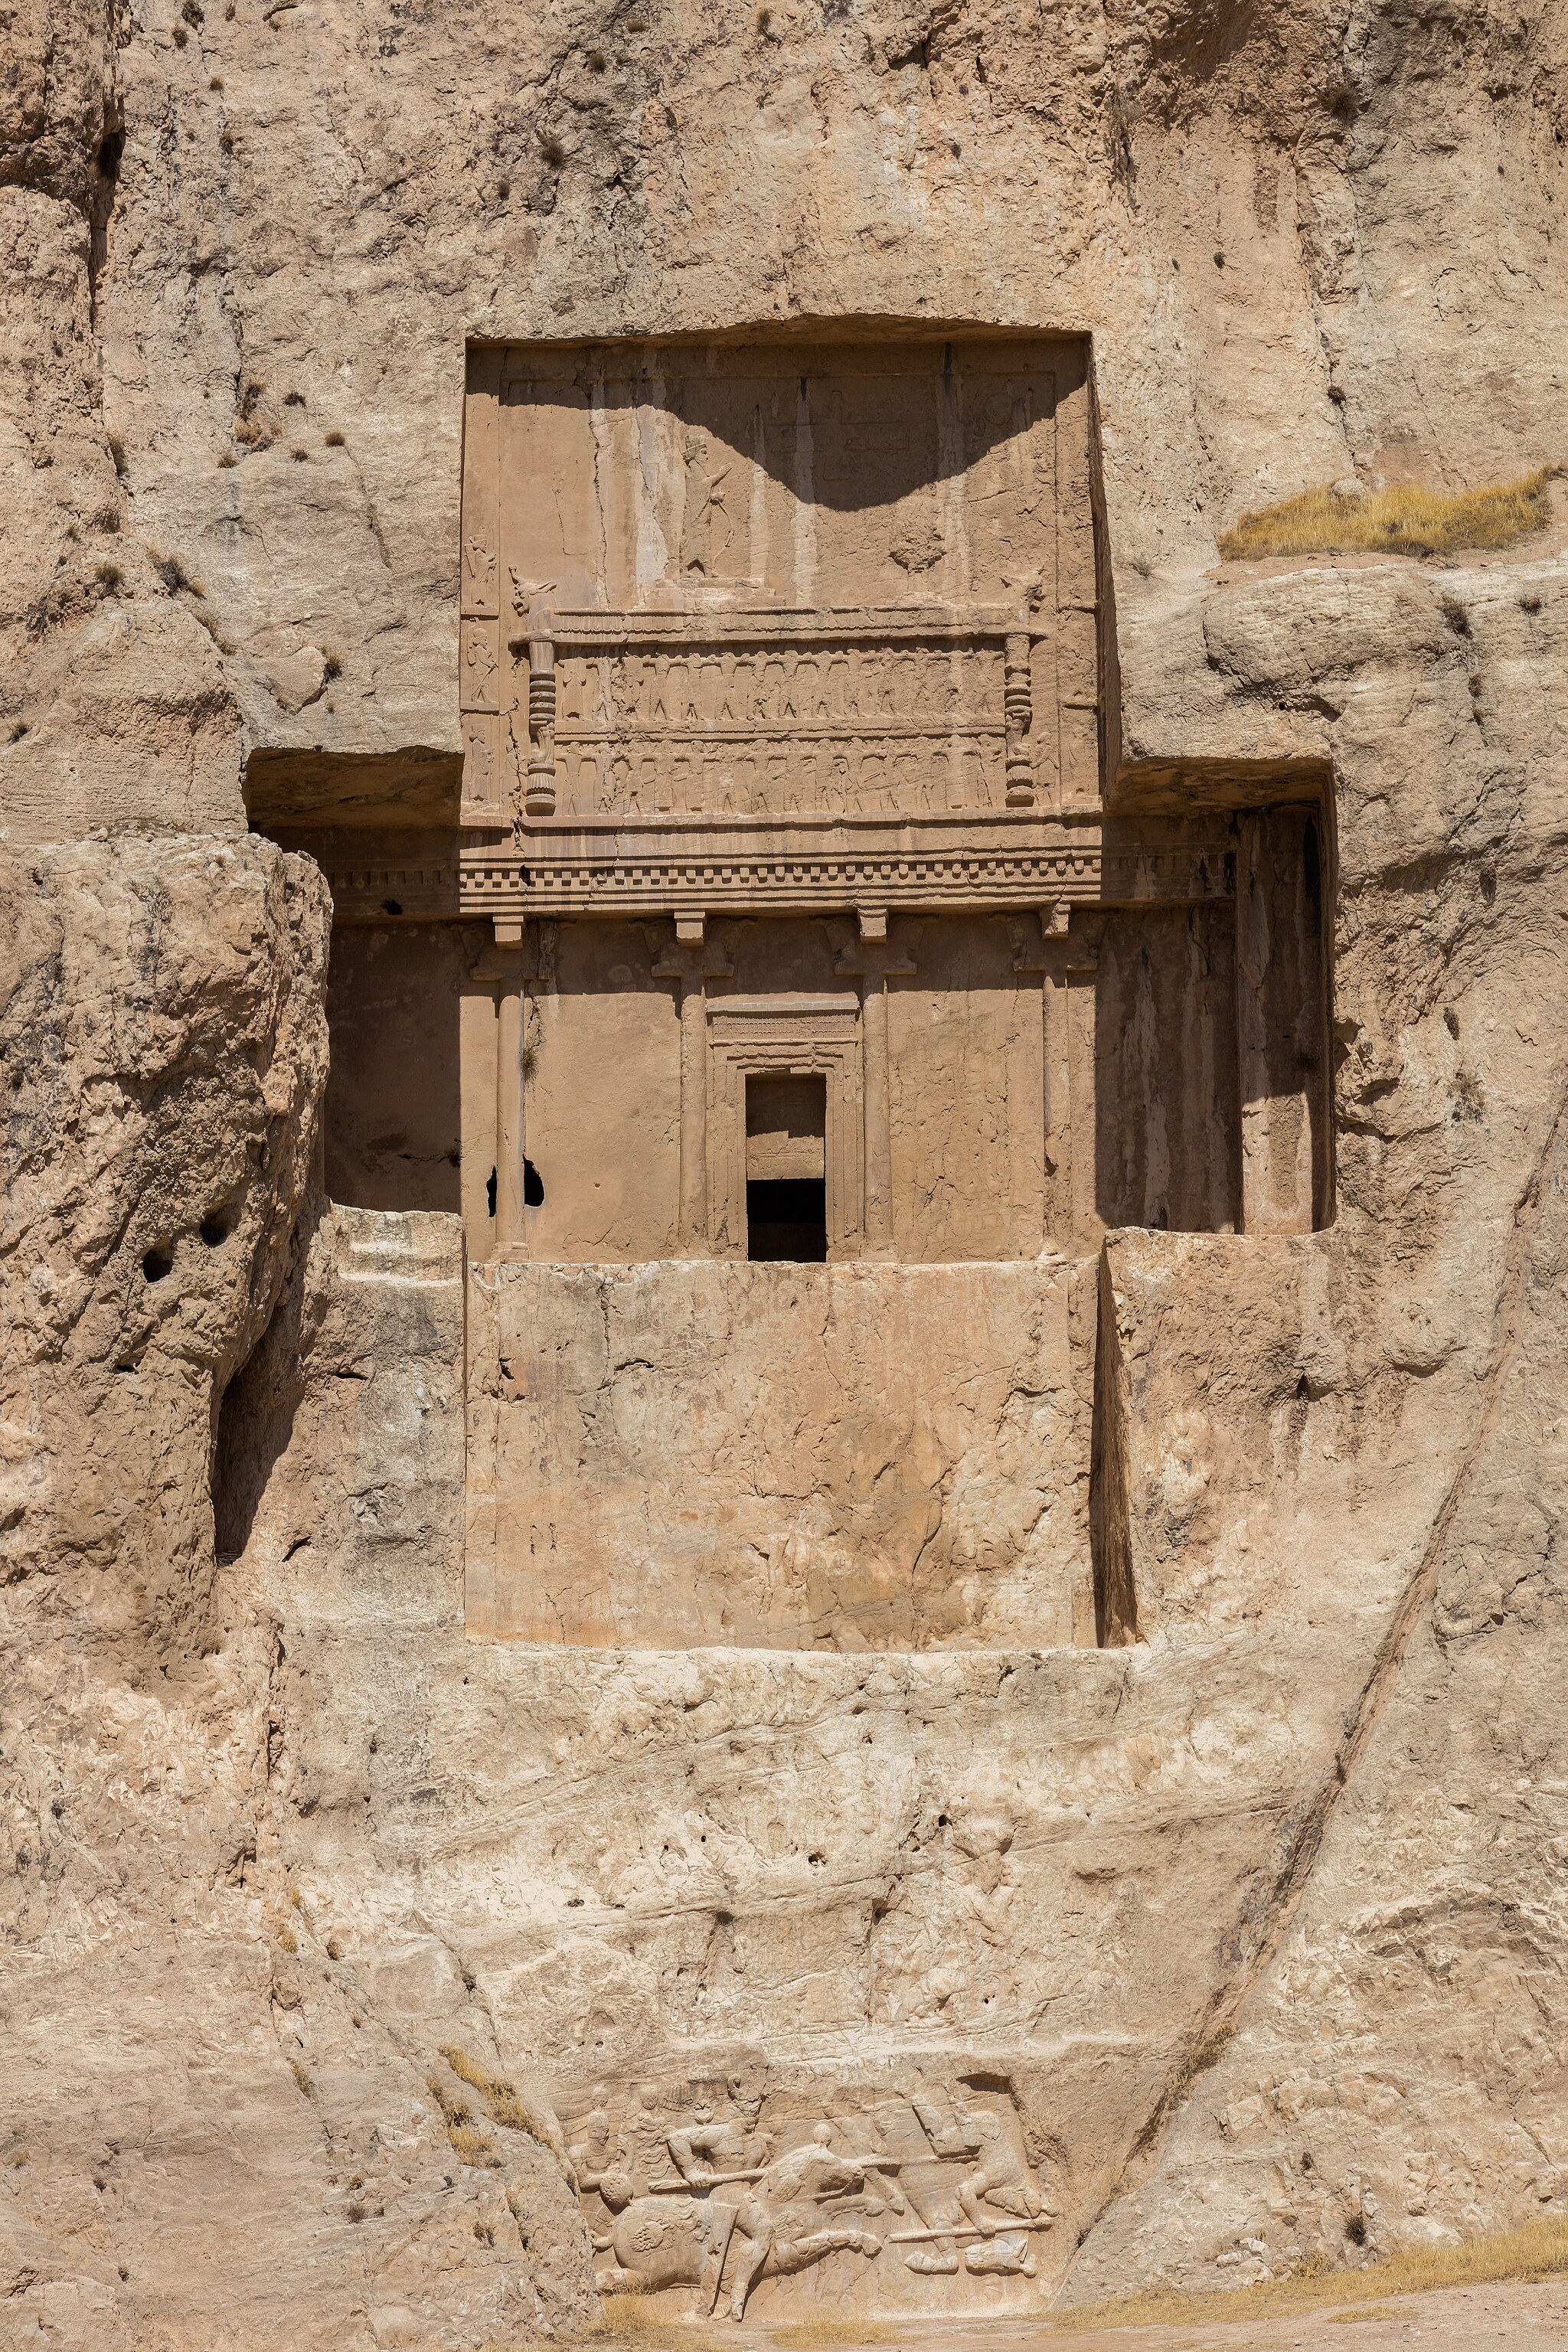
Title: Naghsh-e rostam, Irán, 2016-09-24, DD 18
Description: Naghsh-e rostam, Iran
Date: 2016-09-24 12:08:58
Categories: Taken with Canon EOS 5DS R, Tomb of Artaxerxes I, September 2016 in Iran, Images by User:Poco a poco, Images from Wiki Loves Monuments 2016, Cultural heritage monuments in Iran with known IDs, Images of Iran by User:Poco a poco, Images from Wiki Loves Monuments by User:Poco a poco, Images from Wiki Loves Monuments 2016 in Iran, Iran photographs taken on 2016-09-24, Images from Wiki Loves Monuments in Marvdasht